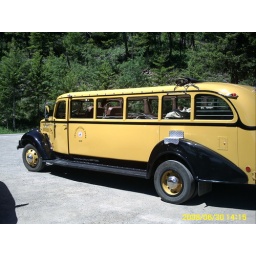
The yellow bus - called &amp;quot;Hollywood&amp;quot; because it was used in the movie &amp;quot;Big Trouble in Little China&amp;quot;